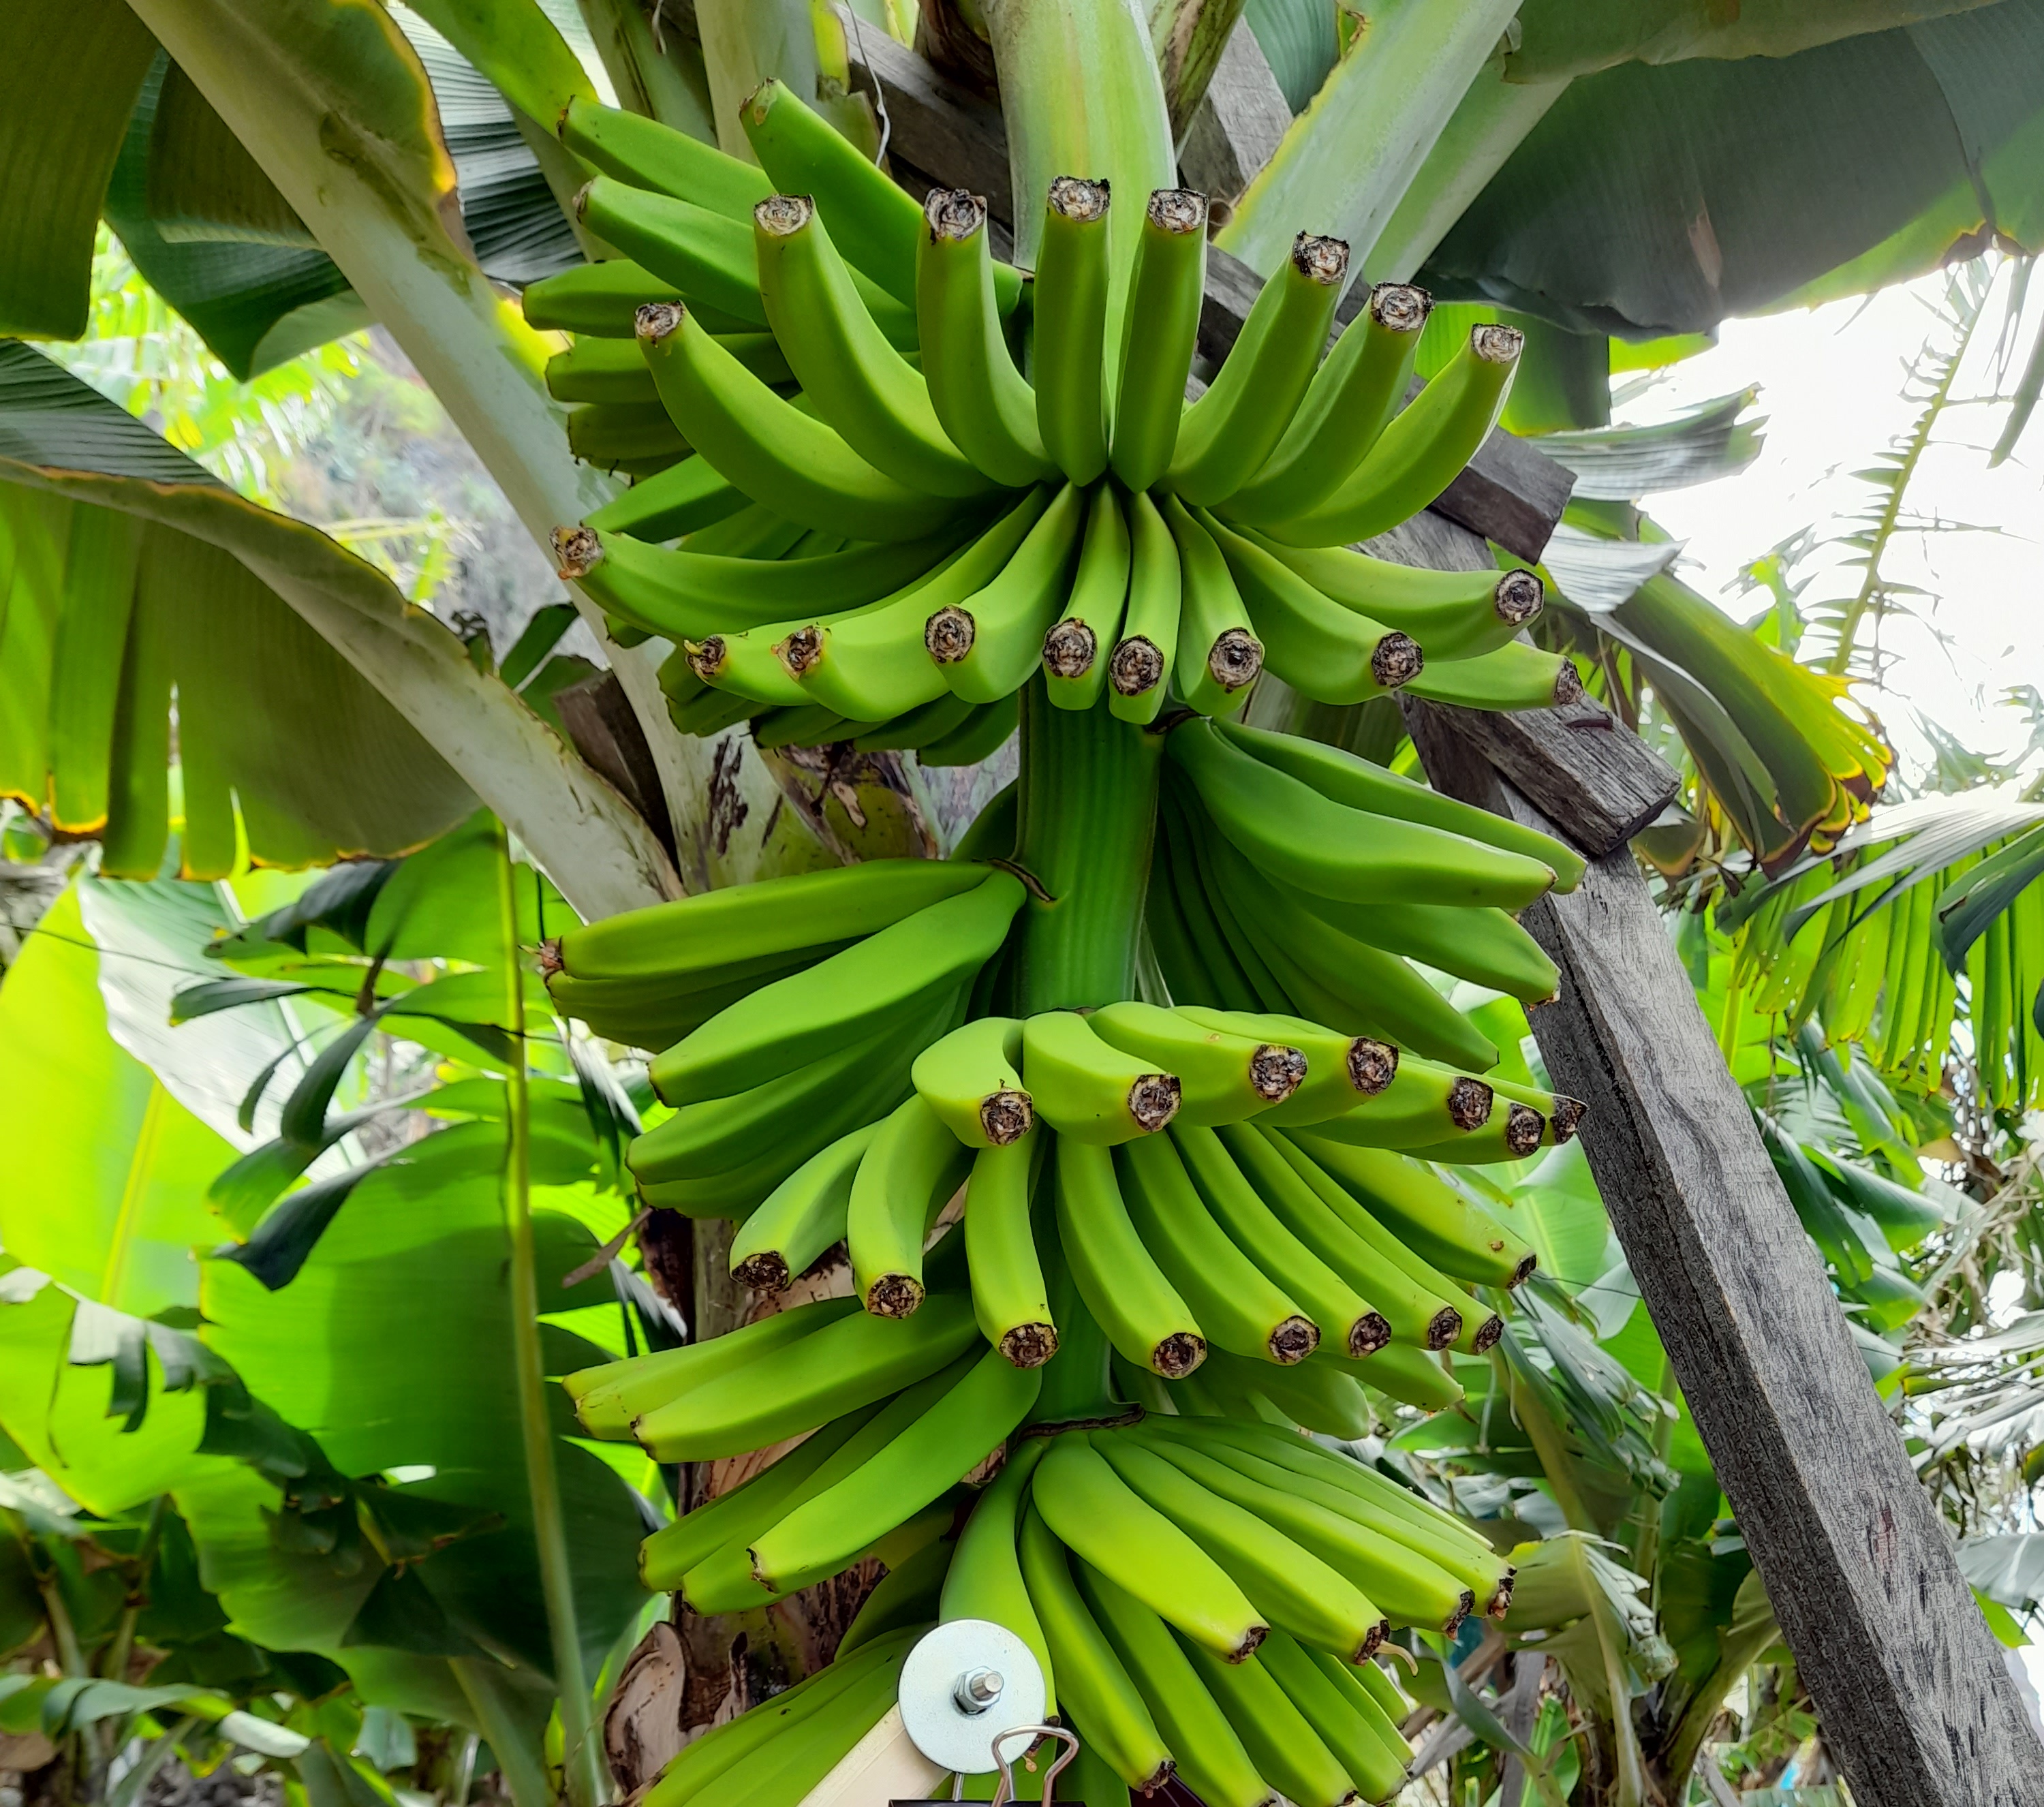
Label: Keep